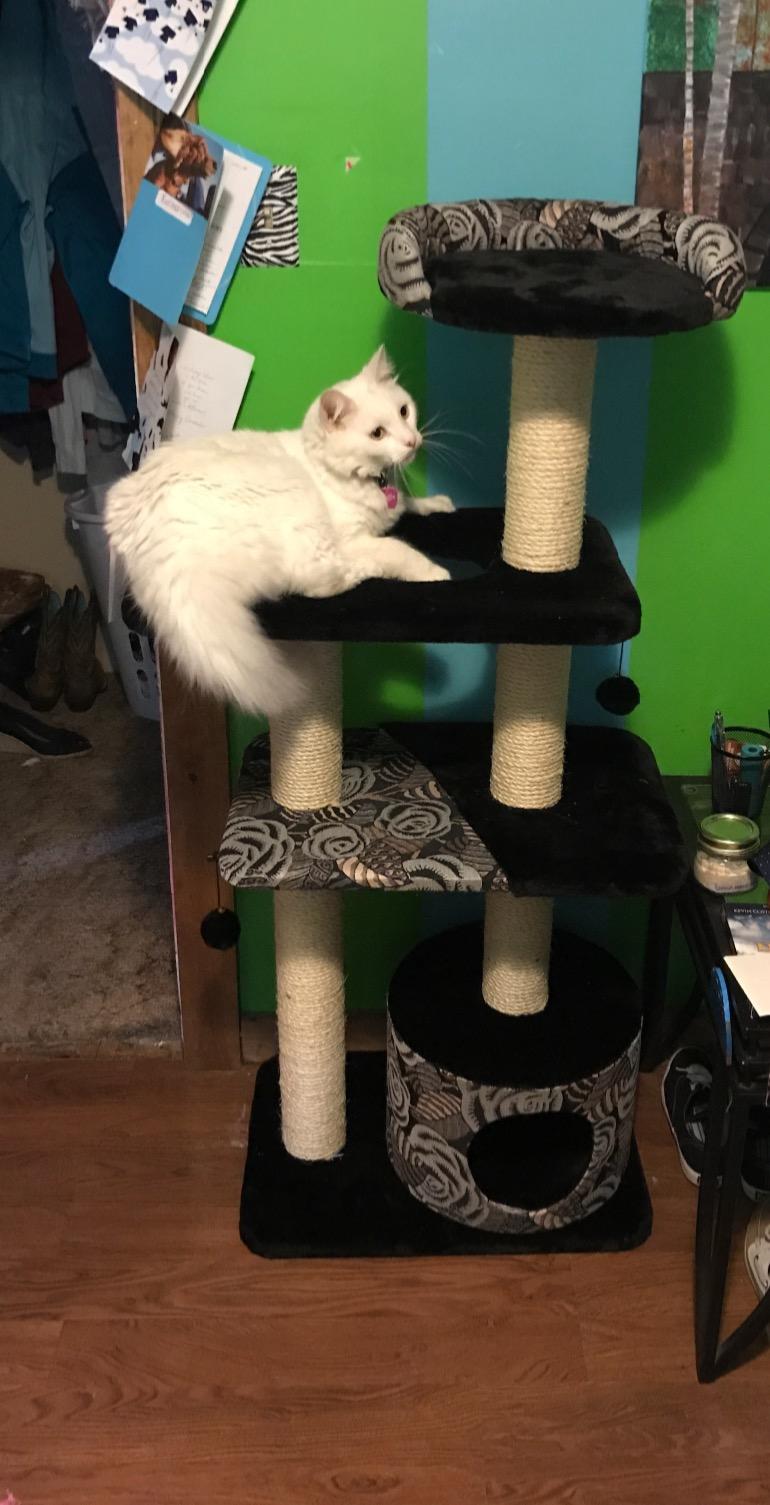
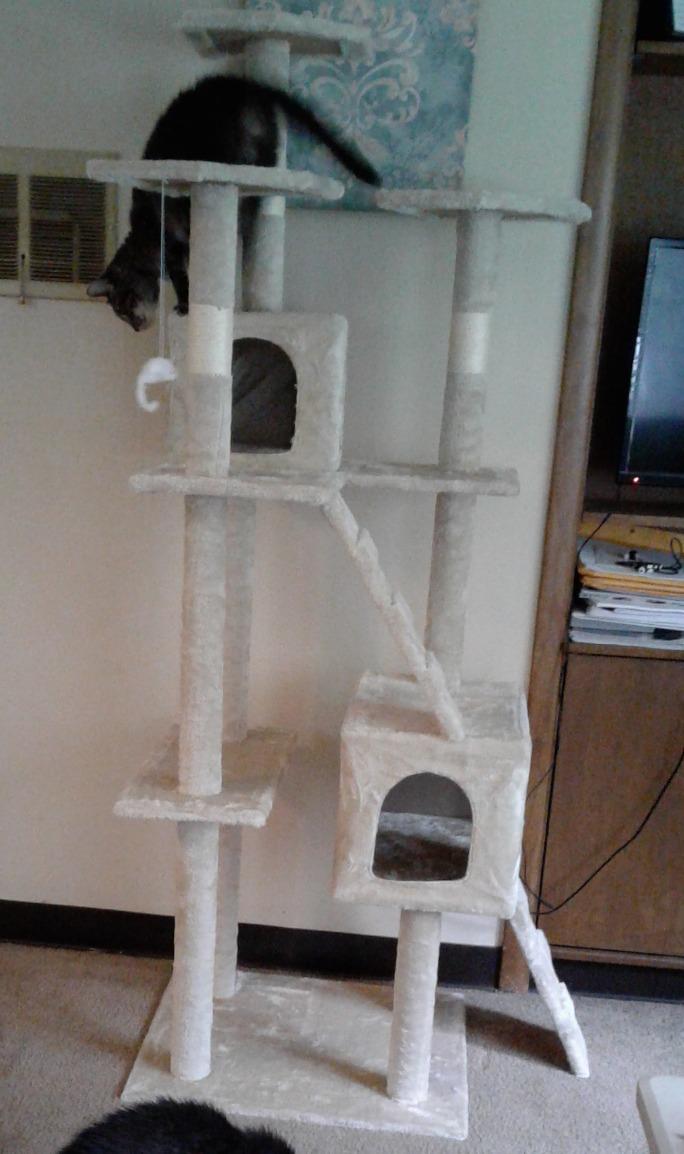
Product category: items_cat tree
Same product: no